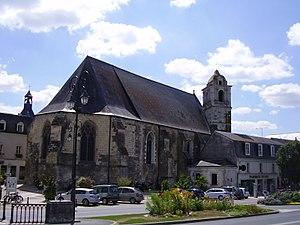
Vue générale de l'église Saint-Florentin, à Amboise, depuis le nord-est.
L'église Saint-Florentin est une des deux églises paroissiales de la ville d'Amboise, située au sein de la vieille ville et au pied du château royal. L'église Saint-Florentin fait l’objet d’un classement au titre des monuments historiques depuis le 3 juillet 1963.